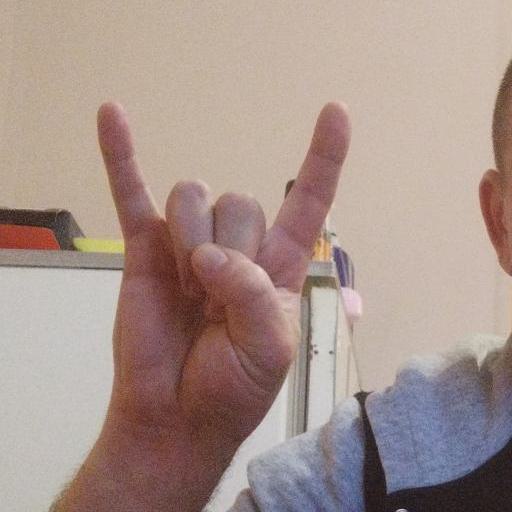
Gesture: rock